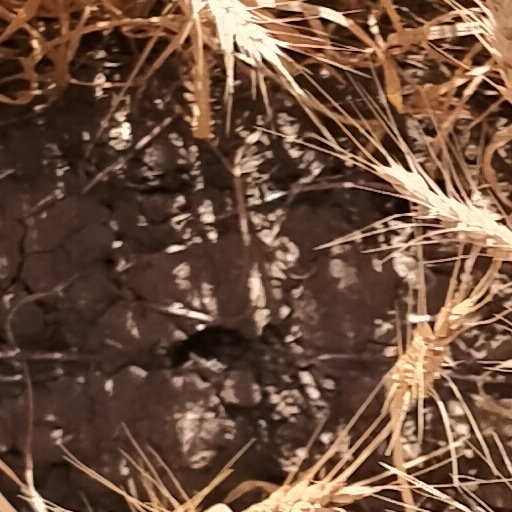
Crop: wheat